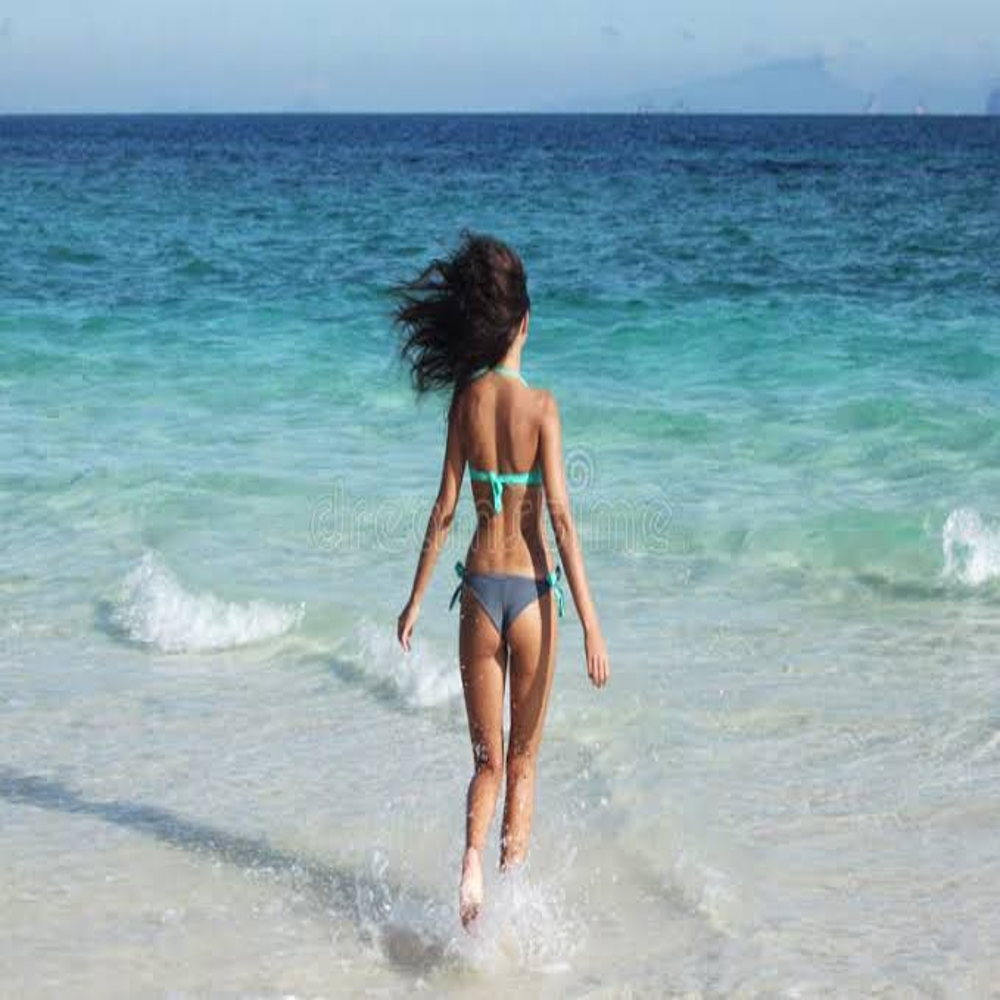
Body of water present: yes
Land polluted: no
Water polluted: no
Pollution percentage: 0%